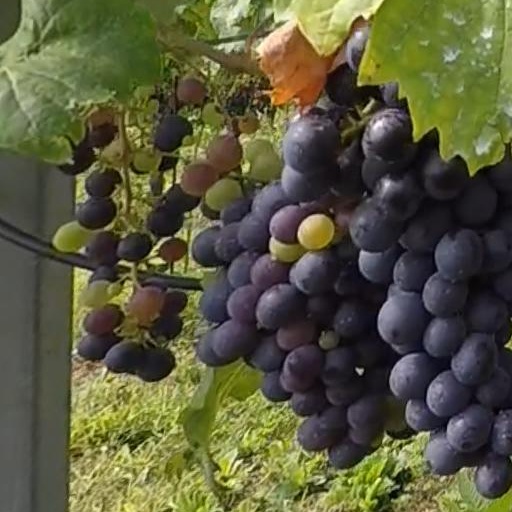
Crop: grape